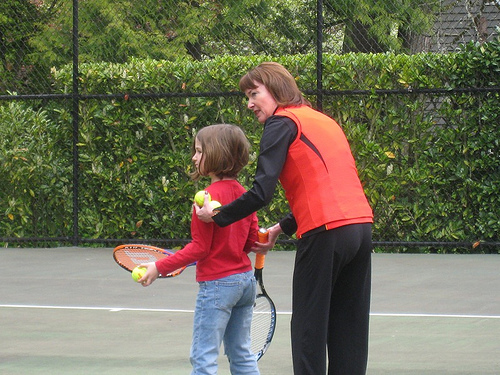
user: Given an image and a question. Answer the question in a short answer. Question: Is she a mother or coach? Short Answer:
assistant: mother